Polyculture

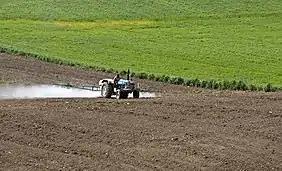
Applying pesticides to crops in a monoculture: polycultures need lower inputs, reducing environmental harms.

Polycultures can benefit the soil by improving its fertility, its structure, and its biological activity. Soil fertility depends both on inorganic nutrients and on organic matter or humus. Deep-rooted companion crops such as legumes can improve soil structure: when they decay, they leave pores in the soil, improving drainage and allowing air into the soil. Some such as white lupin help cereals like wheat to take up phosphorus, a nutrient that often limits crop growth. Polyculture benefits soil microorganisms; in some forms, such as living mulches, it may also encourage earthworms (which in turn benefit soil structure), most likely by increasing the amount of organic matter in the soil.